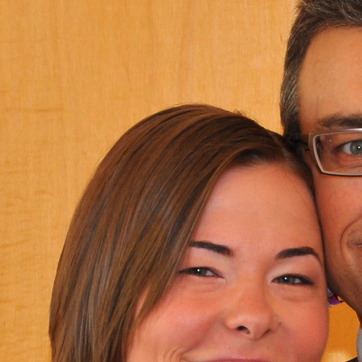
Material: hair